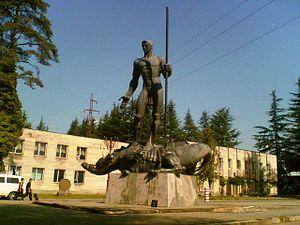
Tchkhorotskou est un village de Géorgie occidentale, dans la région de Mingrélie-Haute Svanétie, qui est aussi le centre administratif du district de Tchkhorotskou.